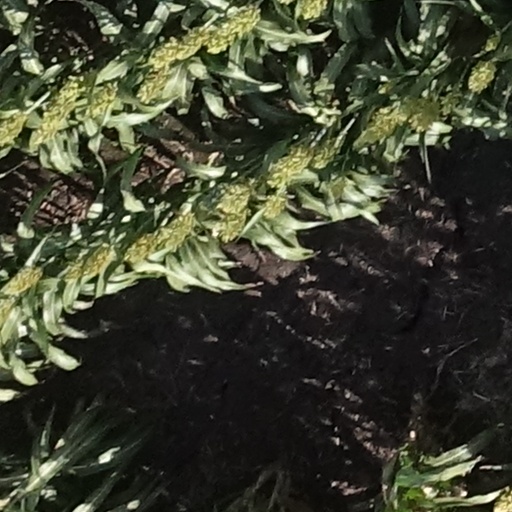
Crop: sorghum